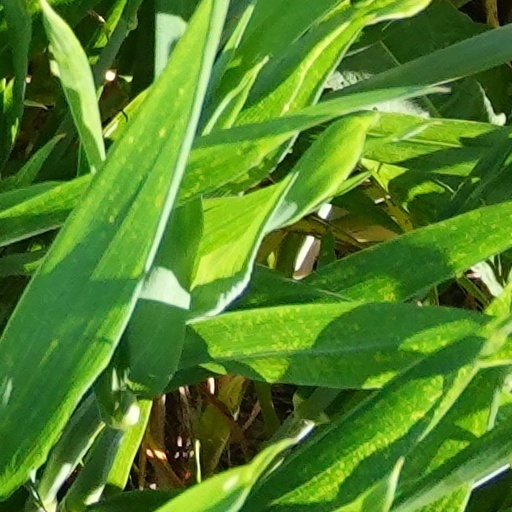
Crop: wheat